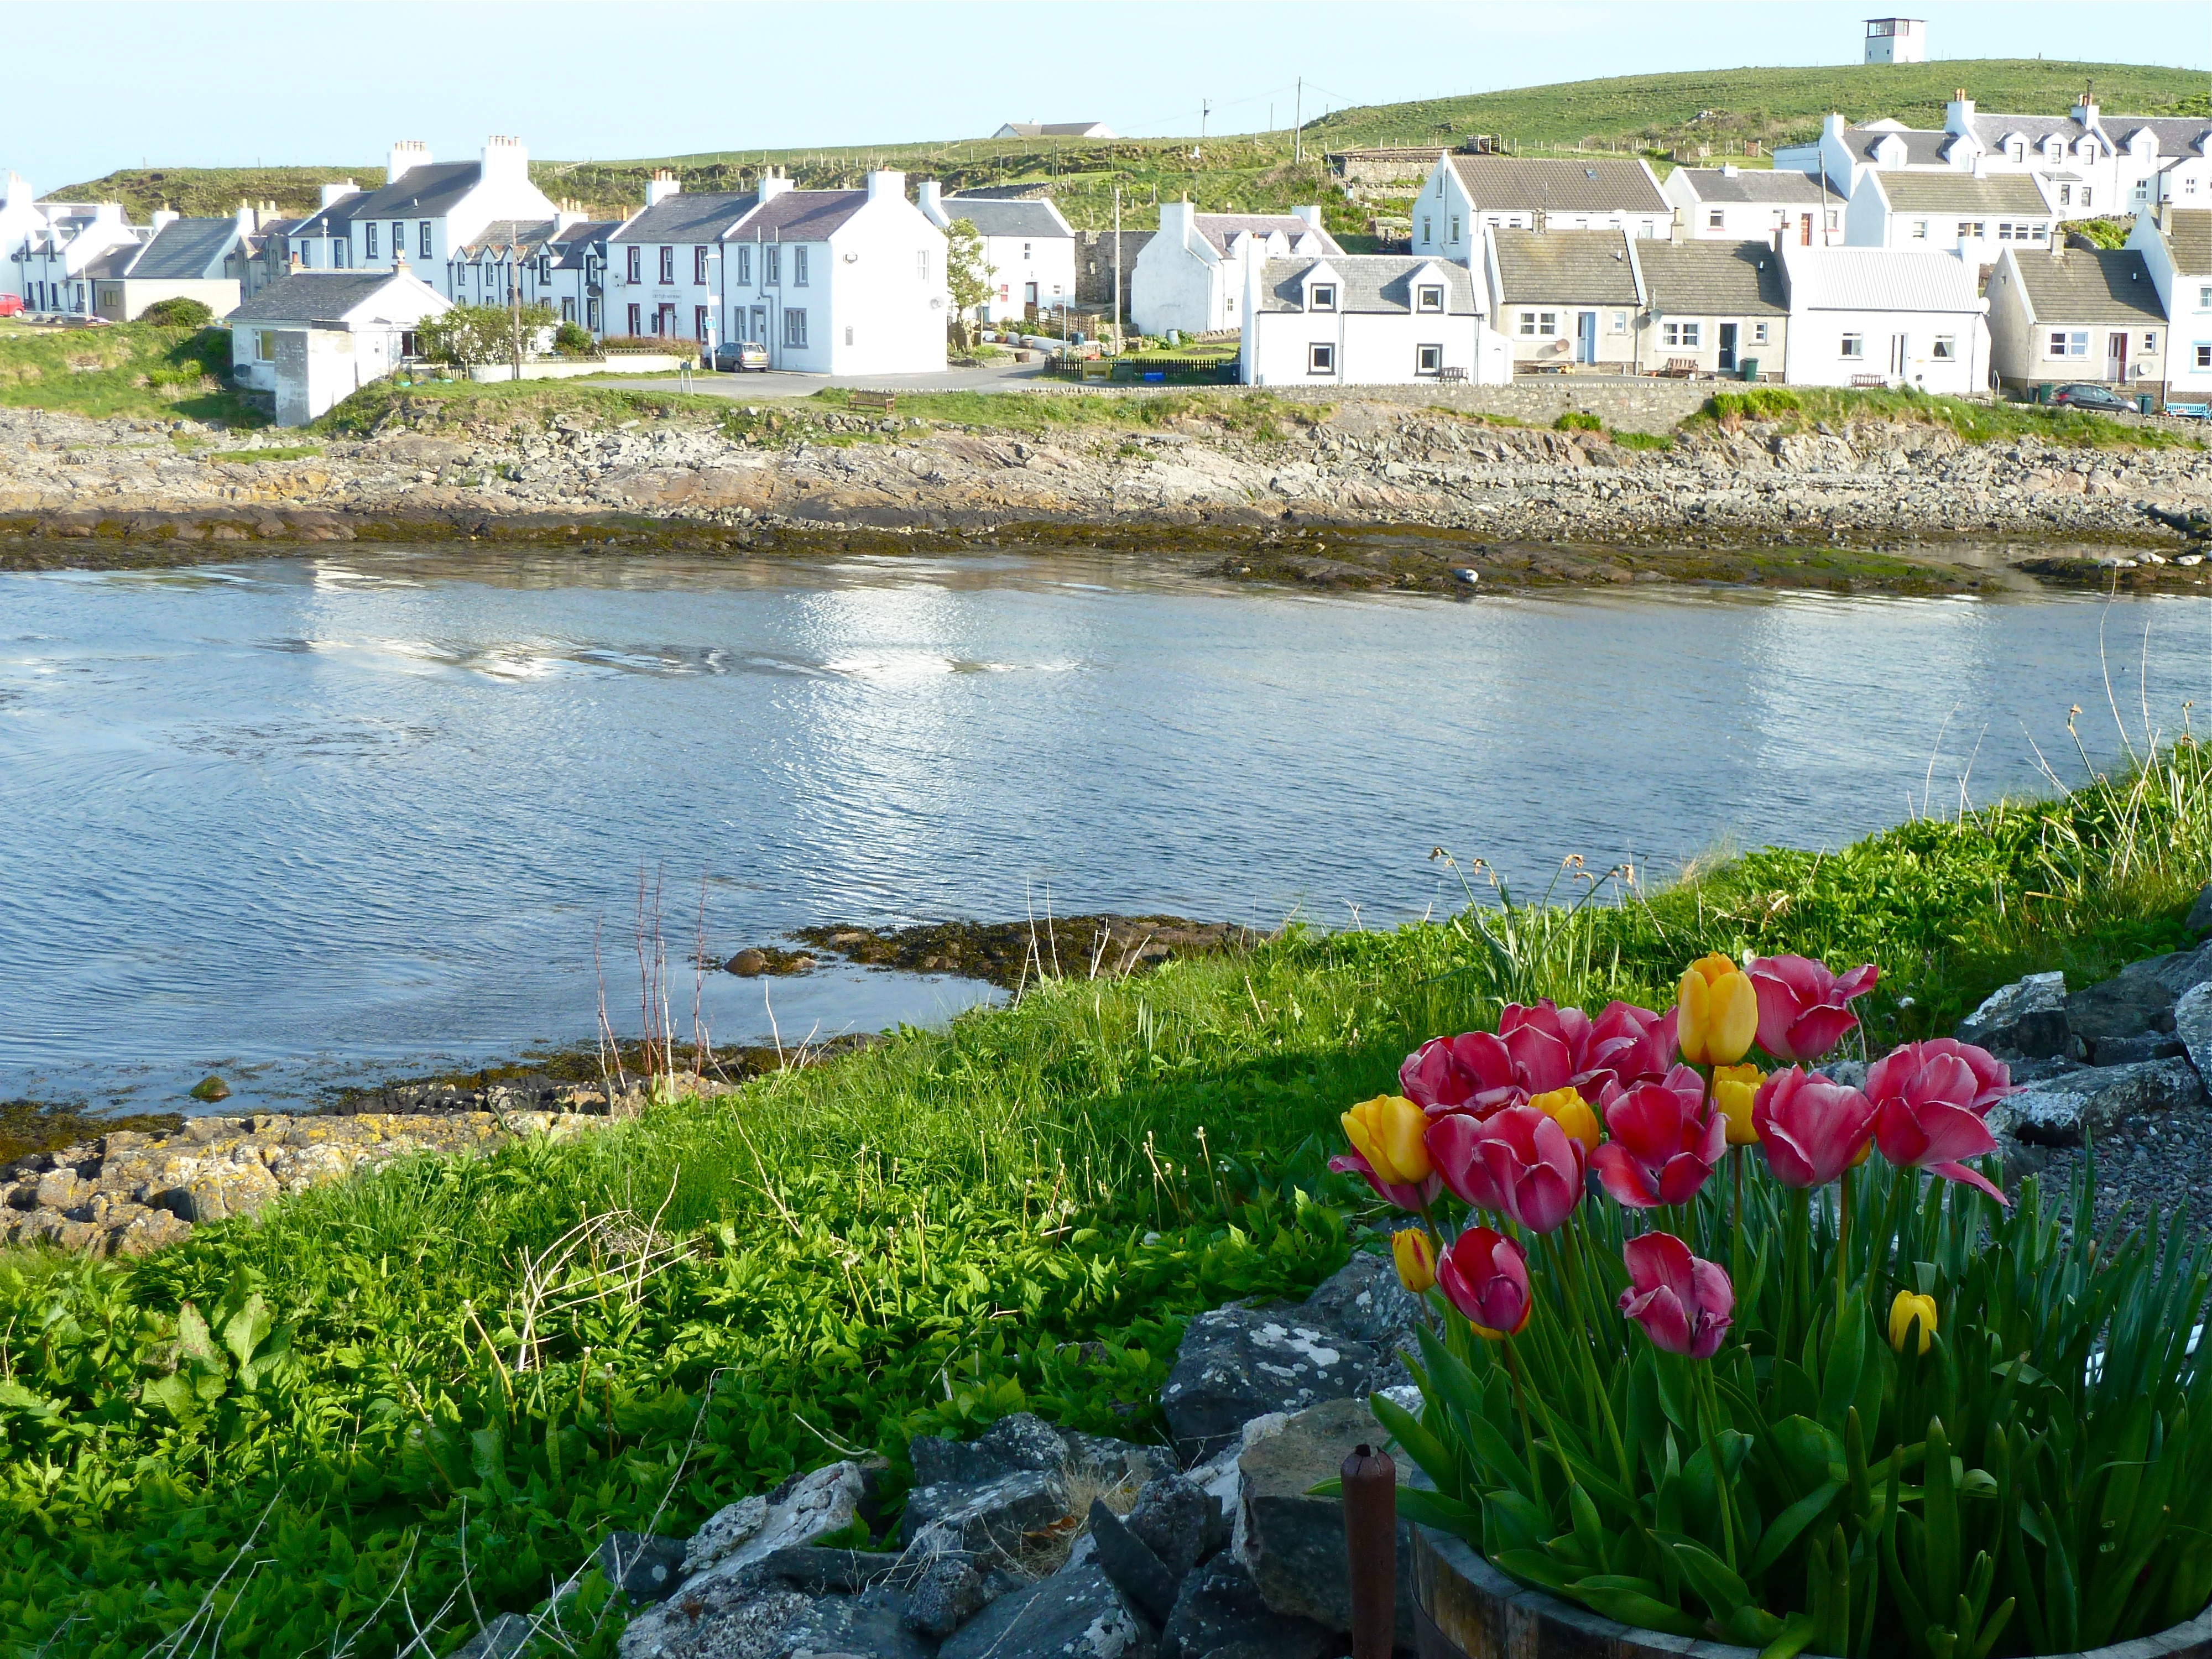
beach, sea, coast, water, architecture, plant, white, flower, town, seaside, pond, scenic, calm, bay, harbor, relaxing, outside, buildings, houses, quiet